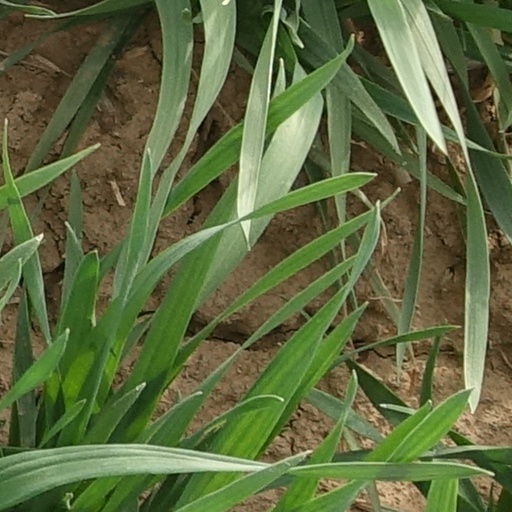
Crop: wheat